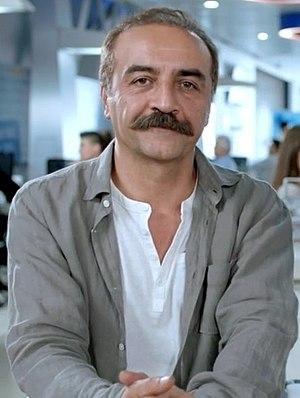
Yılmaz Erdoğan est un acteur, réalisateur, scénariste et producteur turc d'origine kurde. Il a entre autres interprété le rôle de Mükremin dans la pièce Bir demet tiyatro et réalisé le film Les Affaires organisées.